Hennebergisches Gymnasium "Georg Ernst"

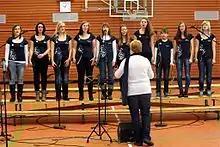
School Choir

Various school balls, such as the Stöpselball or the Stifterball, are organized annually by students with the support of teachers. These events are not only accessible to students but also to external guests. Teachers supervise the events and ensure a smooth process.